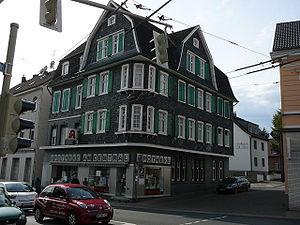
Café Müller est une chorégraphie de Pina Bausch créée en 1978 sur une musique d'Henry Purcell. C'est l'une des œuvres fondatrices du mouvement Tanztheater en danse contemporaine et l'un des ballets les plus célèbres de la chorégraphe allemande.
Philippina Bausch, alias Pina Bausch, née le 27 juillet 1940 à Solingen et morte le 30 juin 2009 à Wuppertal, est une danseuse et chorégraphe allemande. Fondatrice de la compagnie Tanztheater Wuppertal, en résidence à Wuppertal en Allemagne, elle est considérée comme l'une des principales figures de la danse contemporaine et du style danse-théâtre.